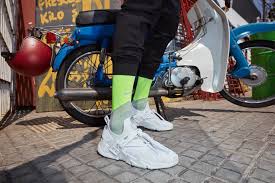
Label: Sneaker